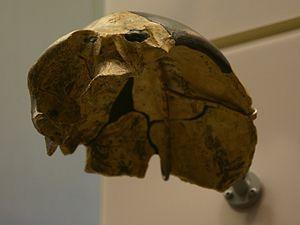
Cette liste de fossiles d'hominidés présente un certain nombre de fossiles d'hominines selon un classement chronologique. Il existe des milliers de fossiles, dont beaucoup sont fragmentaires et ne consistent qu'en de simples dents ou fragments d'os isolés. Cette liste ne se veut pas exhaustive, mais présente les principaux spécimens découverts. La plupart de ces fossiles se situent sur des branches ou des rameaux distincts de la branche hypothétique menant à Homo sapiens.
L'Homme de Maba est le nom donné à un crâne humain fossile découvert en 1958 dans une grotte près du village de Maba, proche de la ville de Shaoguan, dans la province chinoise du Guangdong.